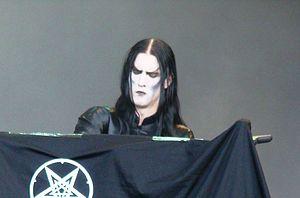
Mustis, de son vrai nom Øyvind Johan Mustaparta est un musicien norvégien.